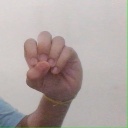
अक्षर: उ